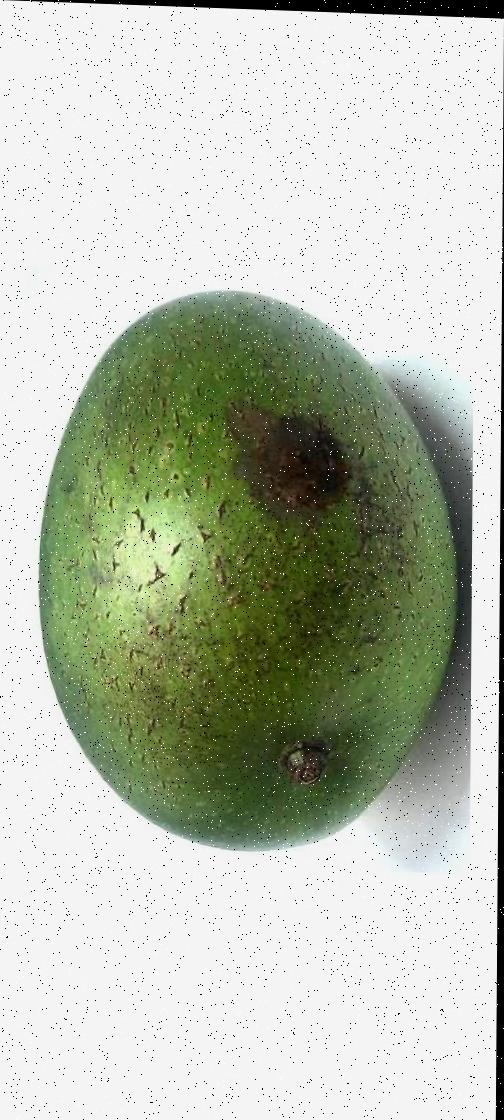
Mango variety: Ashshina Zhinuk